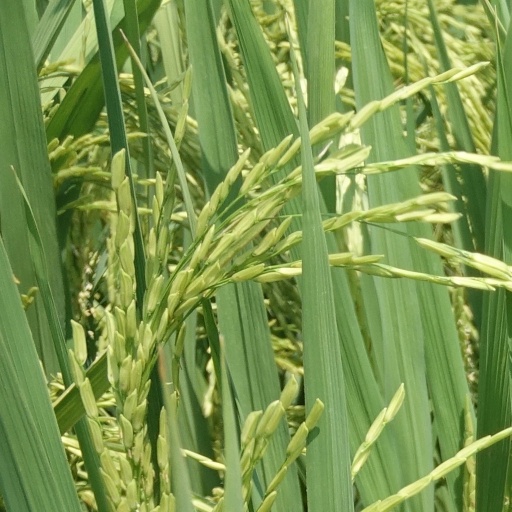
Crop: rice